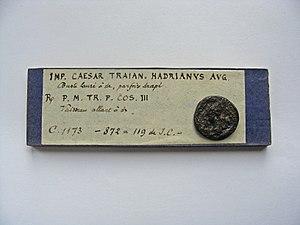
Monnaie de l'empereur Hadrien (76-138) trouvée à Carling en 1856 lors de fouilles archéologiques.
Carling est une commune française située dans le département de la Moselle, en région Grand Est. Elle est localisée dans la région naturelle du Warndt, dans le bassin de vie de la Moselle-Est et appartient à la communauté de communes Agglo Saint-Avold Centre mosellan. Ses habitants sont appelés les Carlingeois.